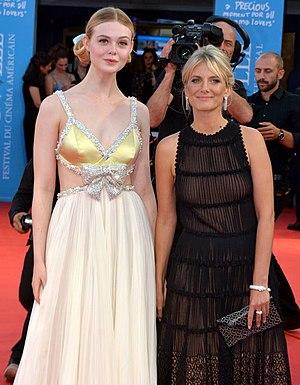
Elle Fanning et Mélanie Laurent au festival de Deauville
Galveston est un thriller policier américain réalisé par Mélanie Laurent, sorti en 2018. Il s'agit de l’adaptation du roman du même nom de Nic Pizzolatto, qui signe lui-même le scénario sous le pseudonyme de Jim Hammett, et du premier long métrage américain de la réalisatrice.